Oscar Hiljemark

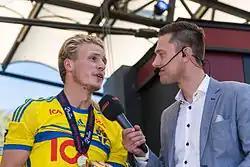
Hiljemark interviewed after winning the 2015 U21 European Championship

On 4 January 2013, Hiljemark signed with PSV until 2017, for €2.2 million. He made his Eredivisie debut on 26 January 2013 in a 5–1 away victory against Heracles Almelo, replacing Tim Matavž. He scored his first goal on 17 August 2013 in a convincing 3–0 victory against Go Ahead Eagles. With the likes of Memphis Depay and Georginio Wijnaldum in the midfield, however, Hiljemark struggled to find consistent minutes. Injuries also prevented him from establishing any sort of rhythm. Despite 49 league appearances for PSV, mostly as a late substitute, Hiljemark managed just 2 league goals in 2 years for his club.